Fort Wayne Air National Guard Base

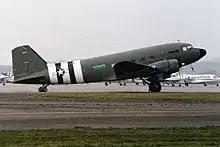
Douglas C-47 Skytrain

While the planes were being serviced and made ready for overseas movement, personnel for these planes were also being processed. Pilots, co-pilots and crew chiefs being assigned as a crew for each aircraft. In some cases a Navigator was assigned, depending upon the ships destination. The process typically took 2–3 weeks. Paperwork was handled, equipment was issued and some training accomplished. Baer would process between 10–40 crews per day.